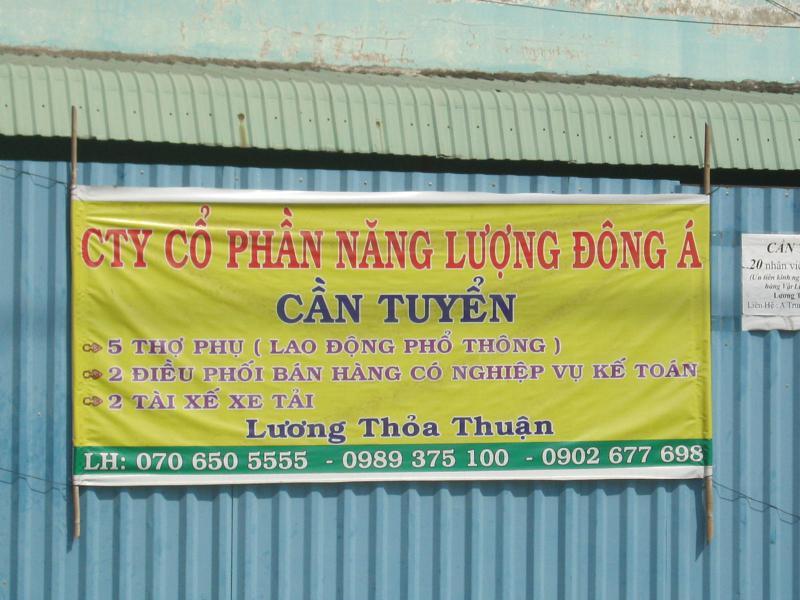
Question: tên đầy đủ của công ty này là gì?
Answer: tên đầy đủ của công ty này là cty cổ phần năng lượng đông á